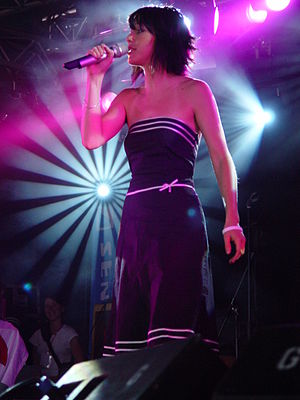
Jem
Jemma Griffiths er en walisisk sangerinde, sangskriver og producer.